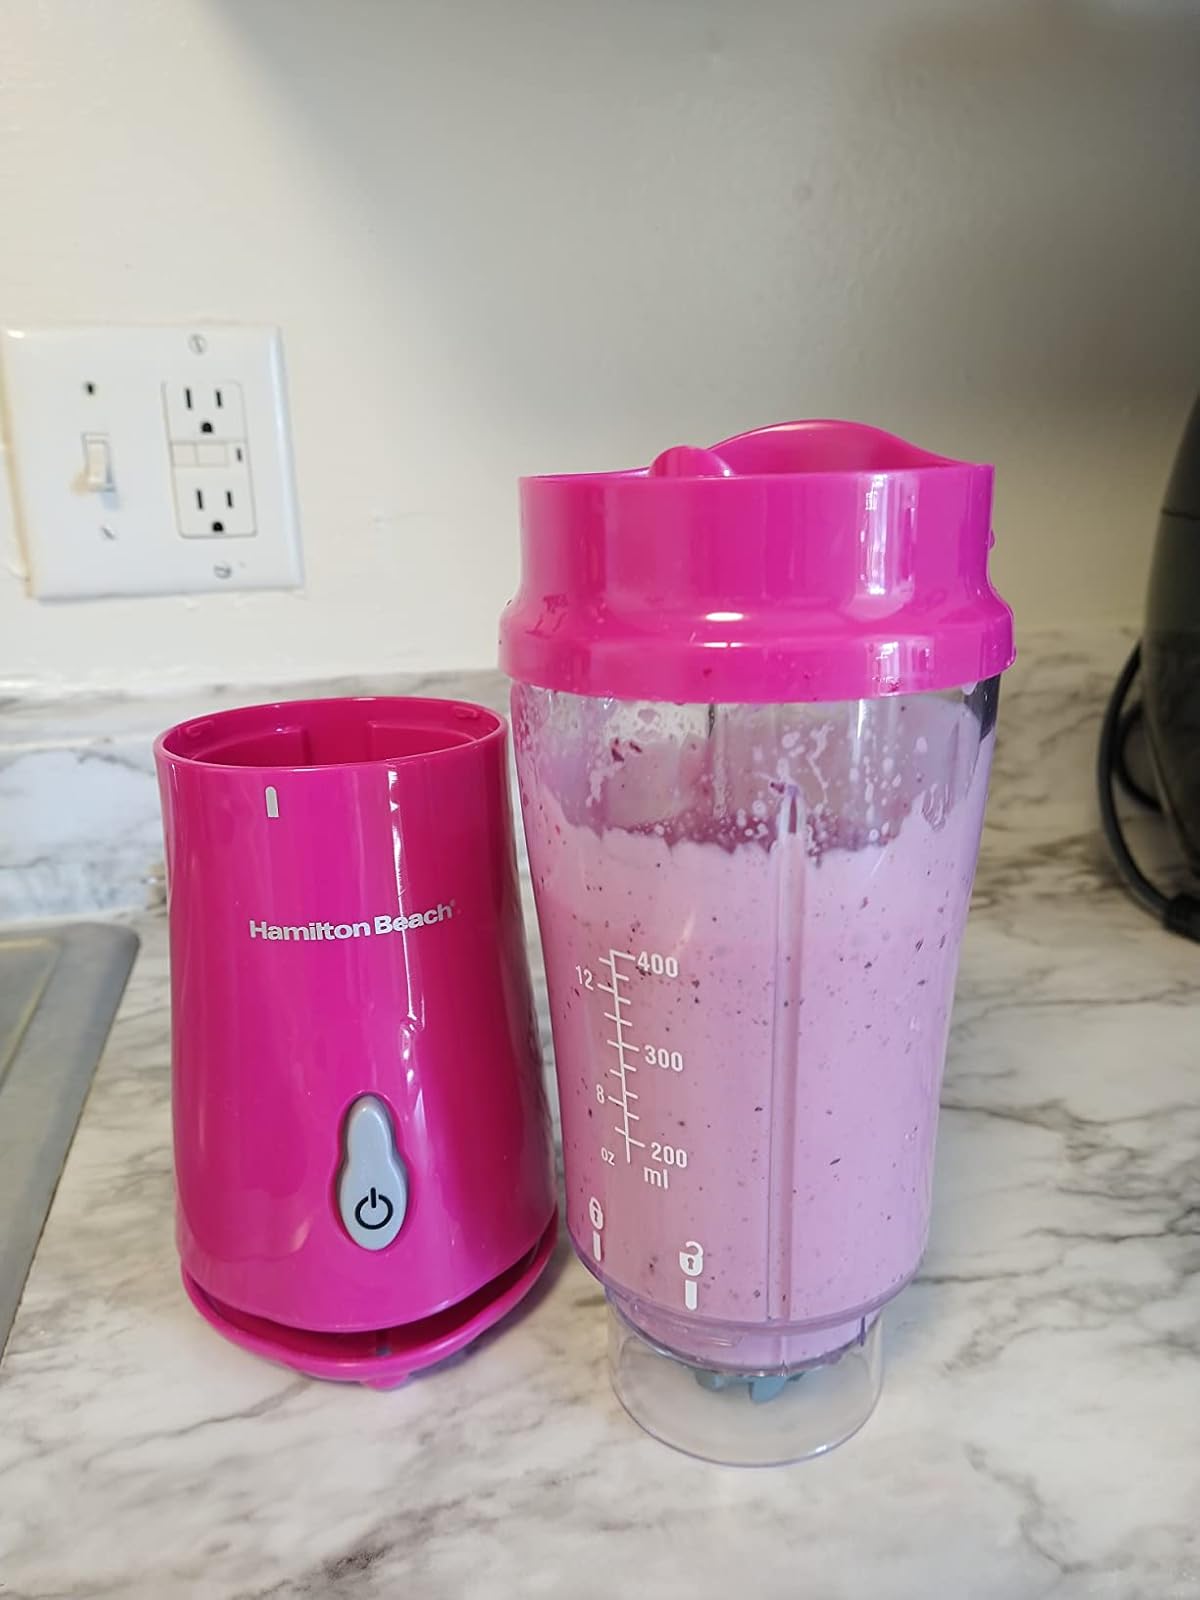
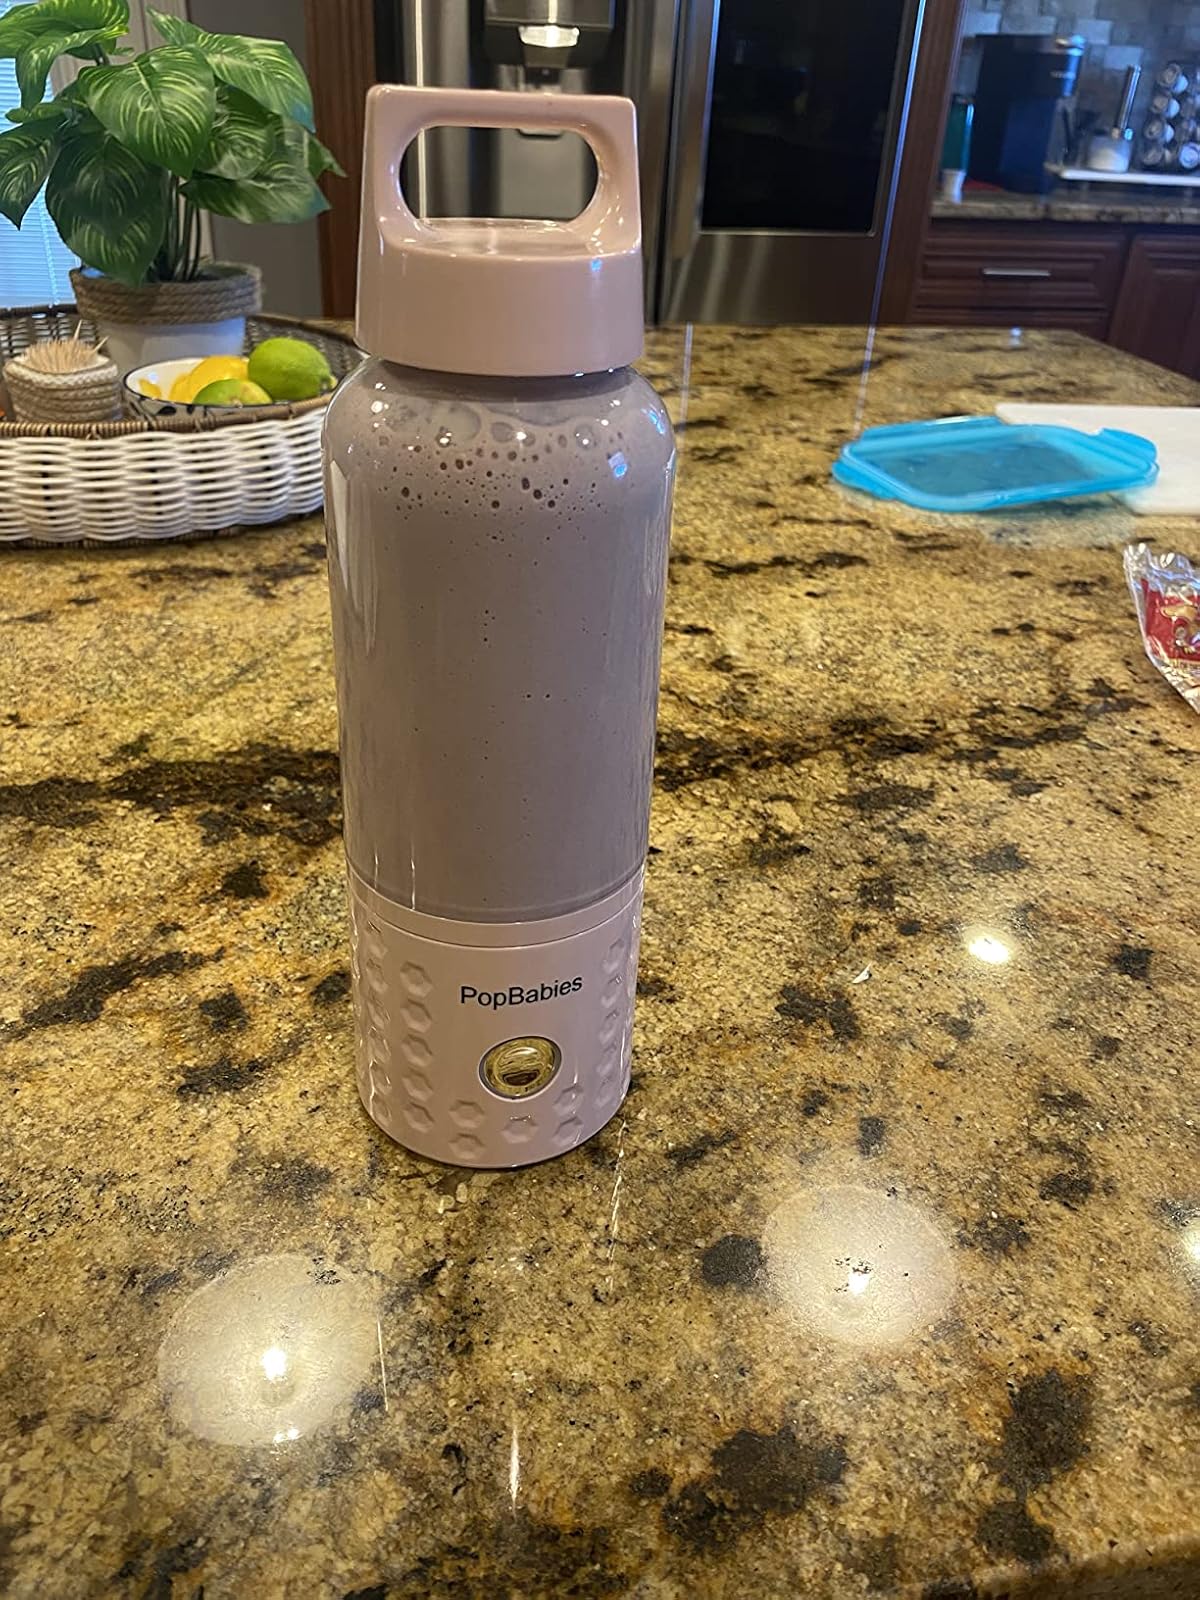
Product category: items_blender
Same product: no